Lancaster Mills

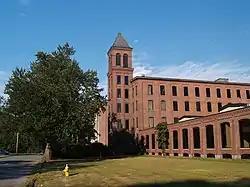

The Lancaster Mills are a 19th-century complex of predominantly brick mill buildings at the corner of Green and Chestnut Streets, near the center of Clinton, Massachusetts. Founded in 1844 by a group led by Erastus and Horatio Bigelow, the Lancaster Mills were the first major mill to produce gingham fabrics. Its success in the 1840s led to the establishment of the town of Clinton out of Lancaster. The complex was expanded regularly throughout the 19th century and was used for textile manufacturing into the 20th century.